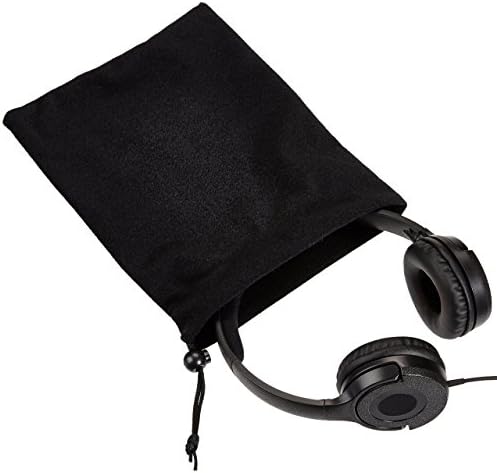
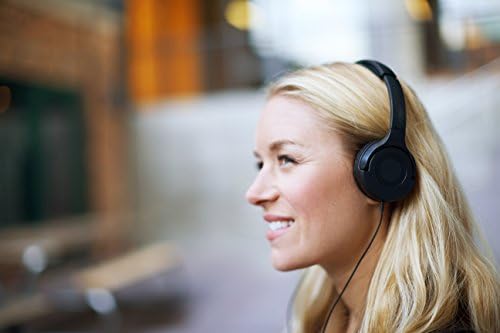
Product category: headphones
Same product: yes